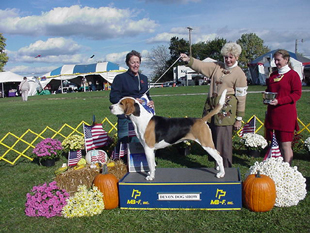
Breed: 223-n000074-English_foxhound